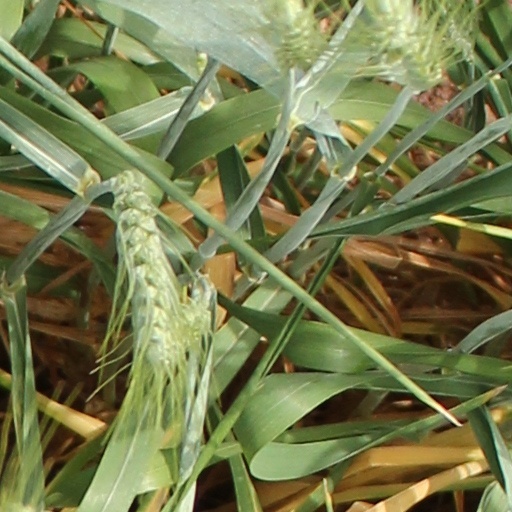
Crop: wheat